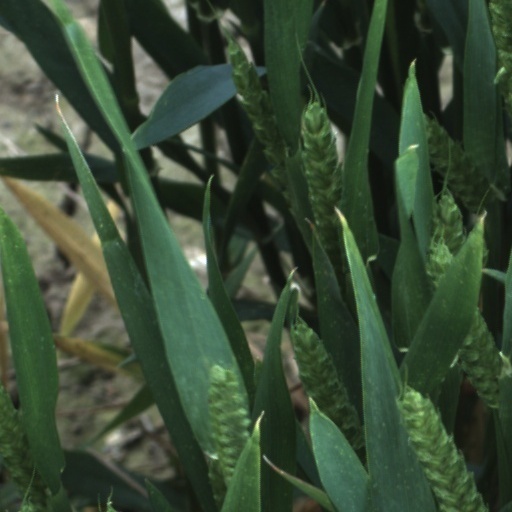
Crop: wheat